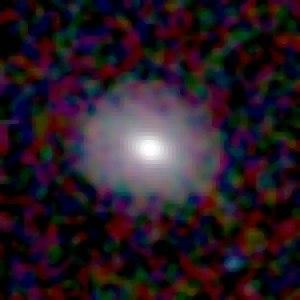
Galaxie NGC 106 Español: Galaxia NGC 106 Italiano: Galassia NGC 106